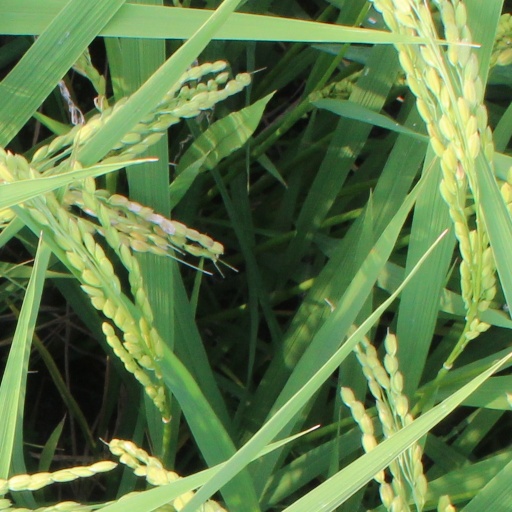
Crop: rice